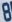
Number: 8